NFU Mutual

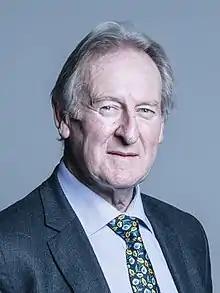
Lord Curry of Kirkharle, a former chairman

New head offices, designed with environmental considerations, were built in Tiddington in 1984. By 1985, approximately 70% of NFU members were also customers of NFU Mutual. The late 1980s and early 1990s saw significant claims from exceptional storms, costing £30 million in 1987 and £58 million in 1990.